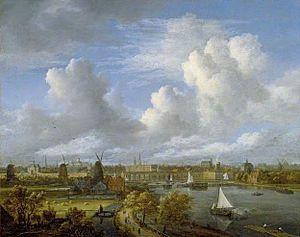
Cette page établit une liste des peintures de Jacob van Ruisdael. Son œuvre est composée de paysages, souvent avec une cascade.
Jacob van Ruisdael est un peintre et graveur néerlandais, né à Haarlem vers 1628 et mort à Amsterdam le 10 mars 1682. Il est généralement considéré comme le peintre paysagiste le plus réputé du siècle d'or néerlandais, une période de grande opulence et d'accomplissement culturel au cours de laquelle la peinture hollandaise est devenue très populaire.
Vue de l'Amstel à partir d'Amsteldijk est un tableau de Jacob van Ruisdael.